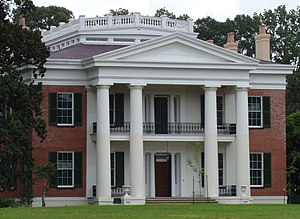
Natchez (Mississippi)
Natchez er hovedby i Adams County i staten Mississippi. Byen har 15.792 indbyggere. Byen blev grundlagt i 1716 og var det sydlige udgangspunkt for Natchez Trace. Byen spillede en stor rolle i udviklingen af det sydvestlige USA.